Mike Will Made It

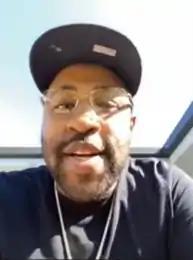
Mike Will Made It in 2020

Michael Len Williams II (born March 23, 1989), known professionally as Mike Will Made It (often stylized as Mike WiLL Made-It) or simply Mike Will, is an American record producer. He is best known for producing trap beats for several Southern hip hop and pop artists on commercially successful singles. His credits include "Black Beatles" and "Powerglide" by Rae Sremmurd, "Mercy" by Kanye West, "No Lie" by 2 Chainz, "Bandz a Make Her Dance" by Juicy J, "Pour It Up" by Rihanna, "Love Me" by Lil Wayne, "Body Party" by Ciara, "We Can't Stop" by Miley Cyrus, "Formation" by Beyoncé, and "Humble" by Kendrick Lamar. He embarked on a career as a non-performing lead artist in 2013 with his debut single "23" (featuring Miley Cyrus, Wiz Khalifa and Juicy J), which peaked at number 11 on the "Billboard" Hot 100. His 2017 follow-up single, "Rake It Up" (with Yo Gotti featuring Nicki Minaj) peaked at number eight on the chart. He has released six mixtapes and one solo studio album, "Ransom 2" (2017).